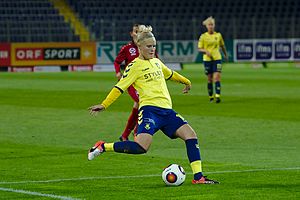
Louise Kristiansen
Kristiansen ved UEFA Women's Champions League 2016-17, sekstendedelsfinalen mod SKN St.Poelten
Louise Lundsgaard Winter Kristiansen er en dansk fodboldspiller, der spiller som angriber for Brøndby IF og for Danmarks kvindefodboldlandshold. Hun var en del af truppen til Algarve Cup 2016.